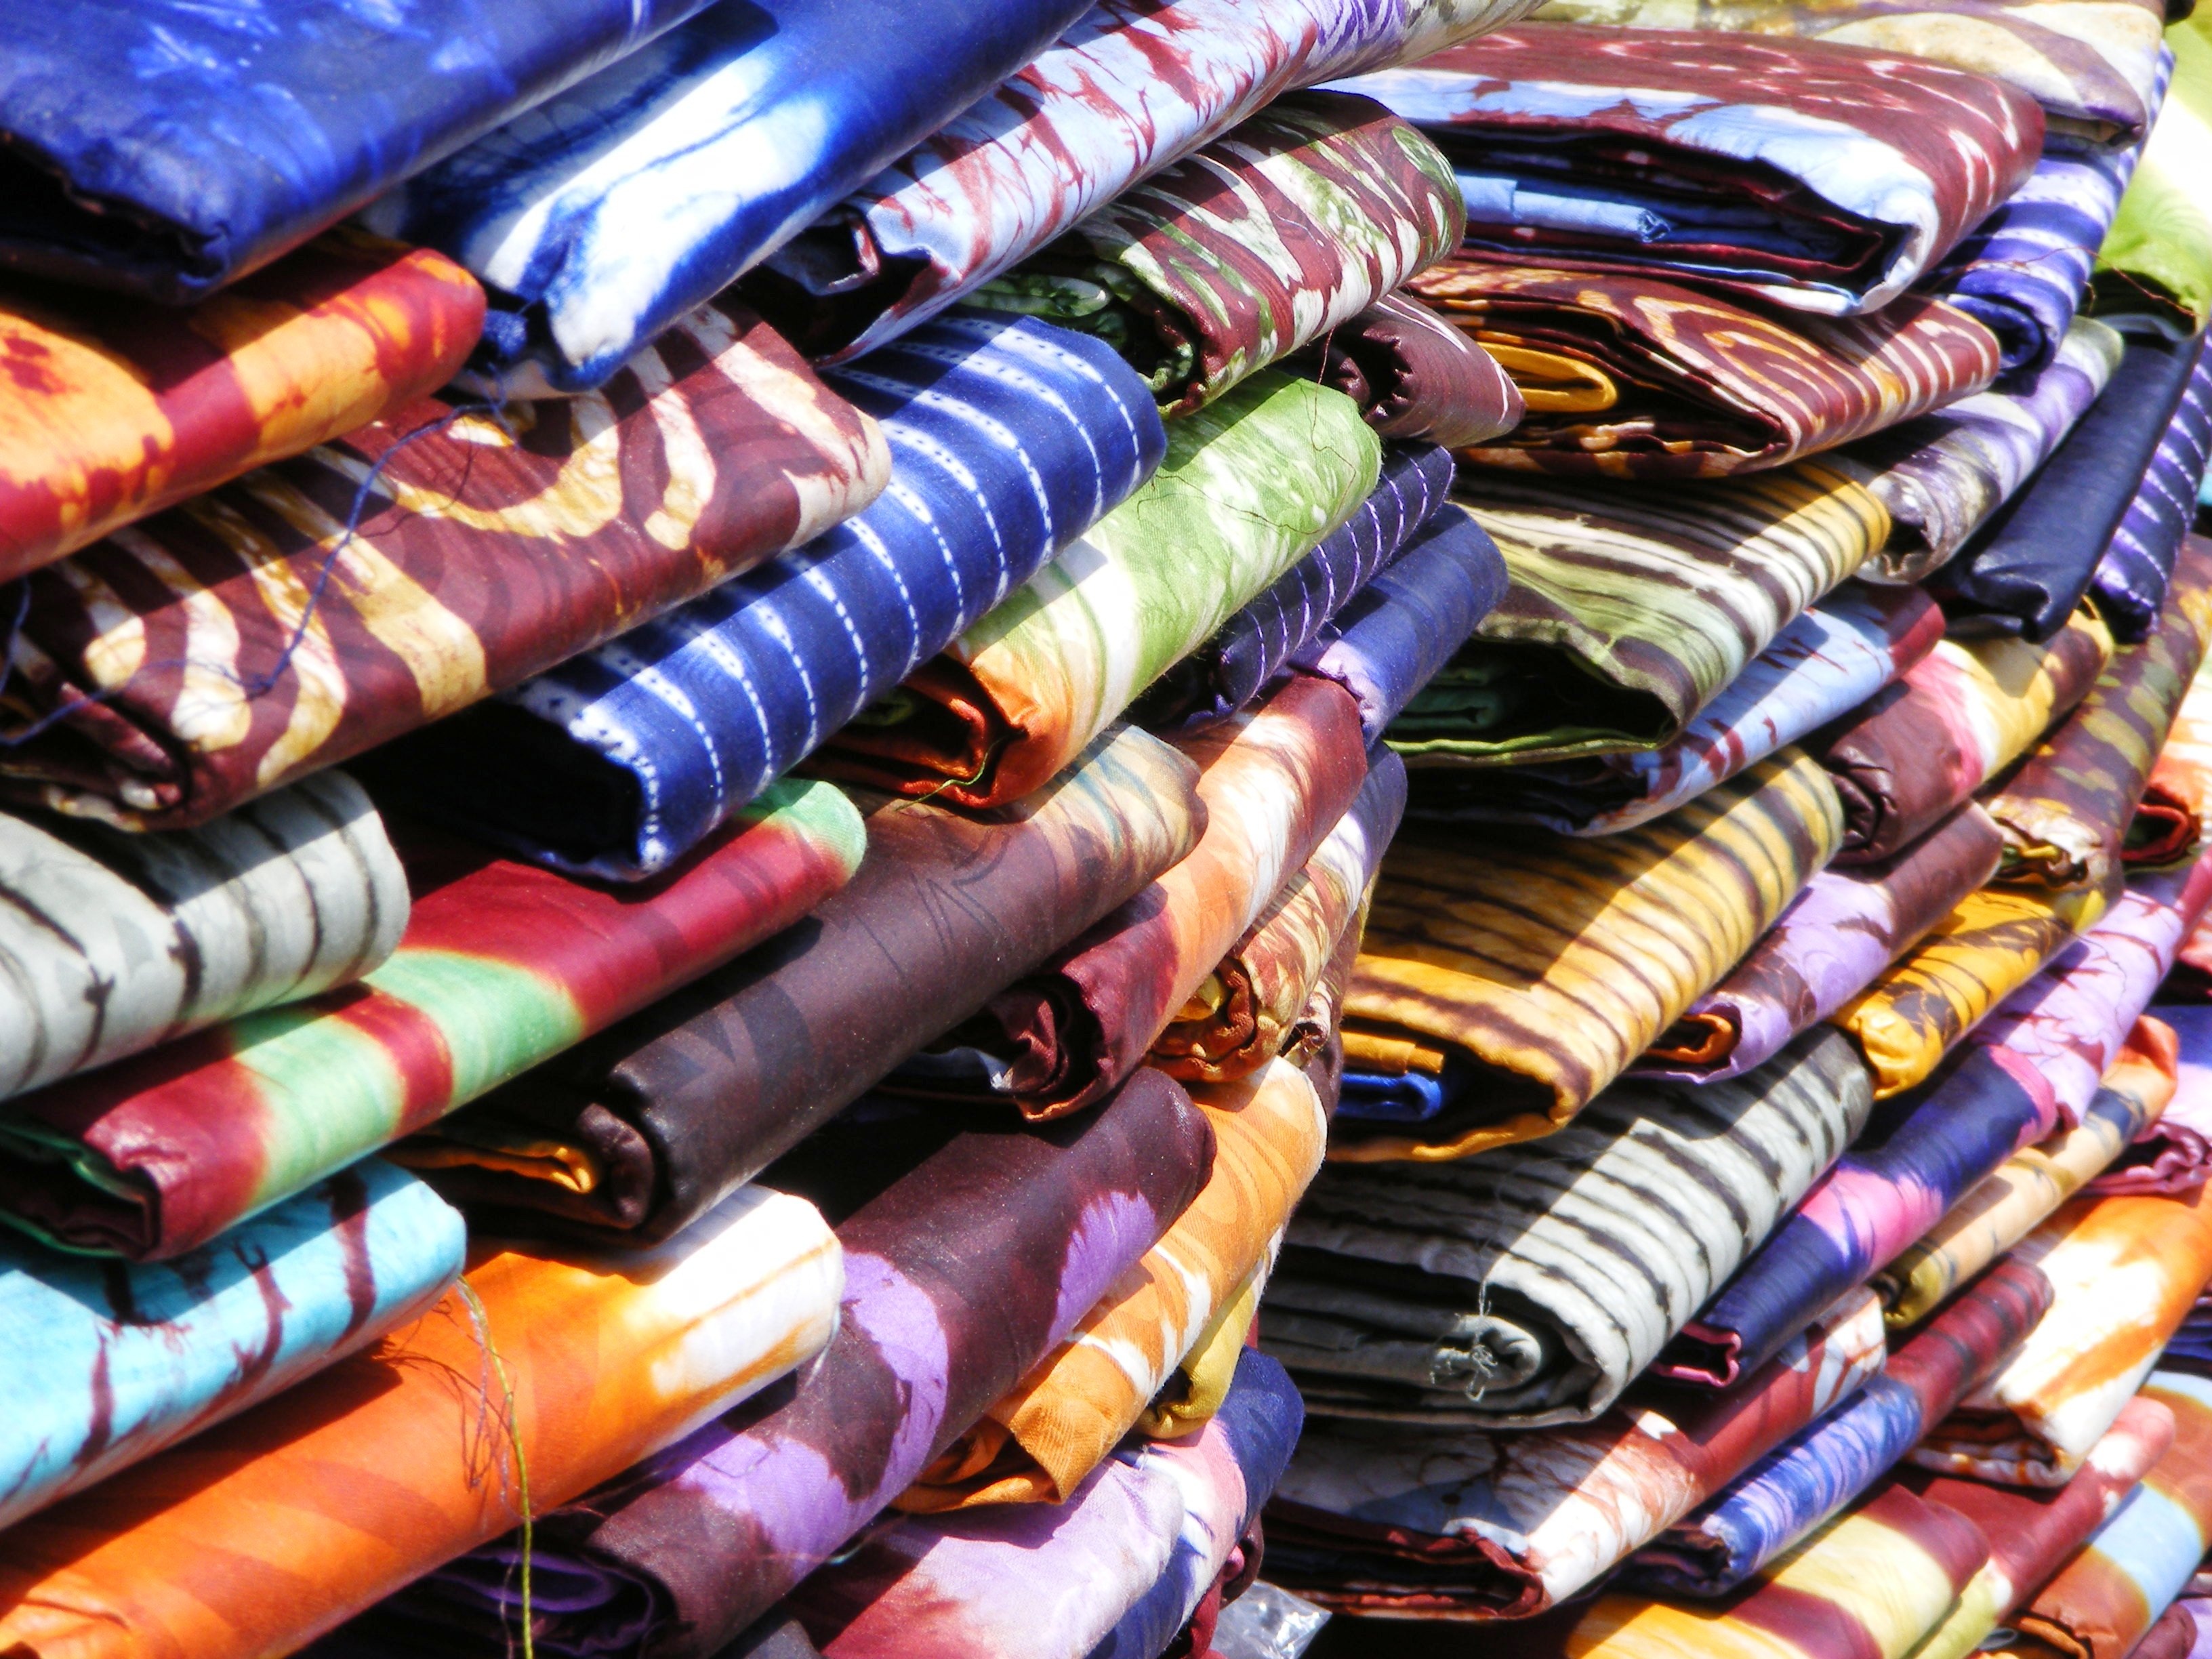
color, fabric, textile, art, fashion accessory, ethnic cloth